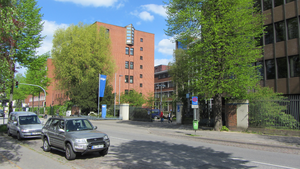
Drägerwerk est une entreprise allemande qui fait partie de l'indice TecDAX.